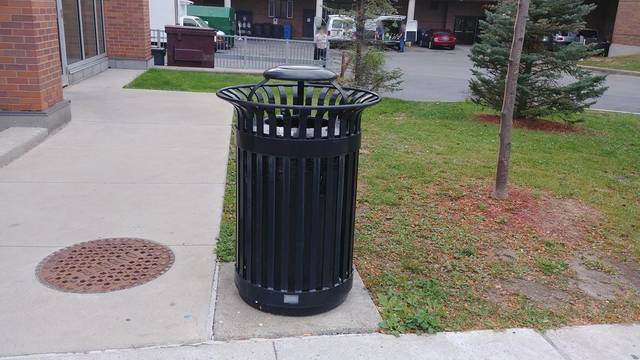
Region: Canada
Coordinates: 45.387, -75.697